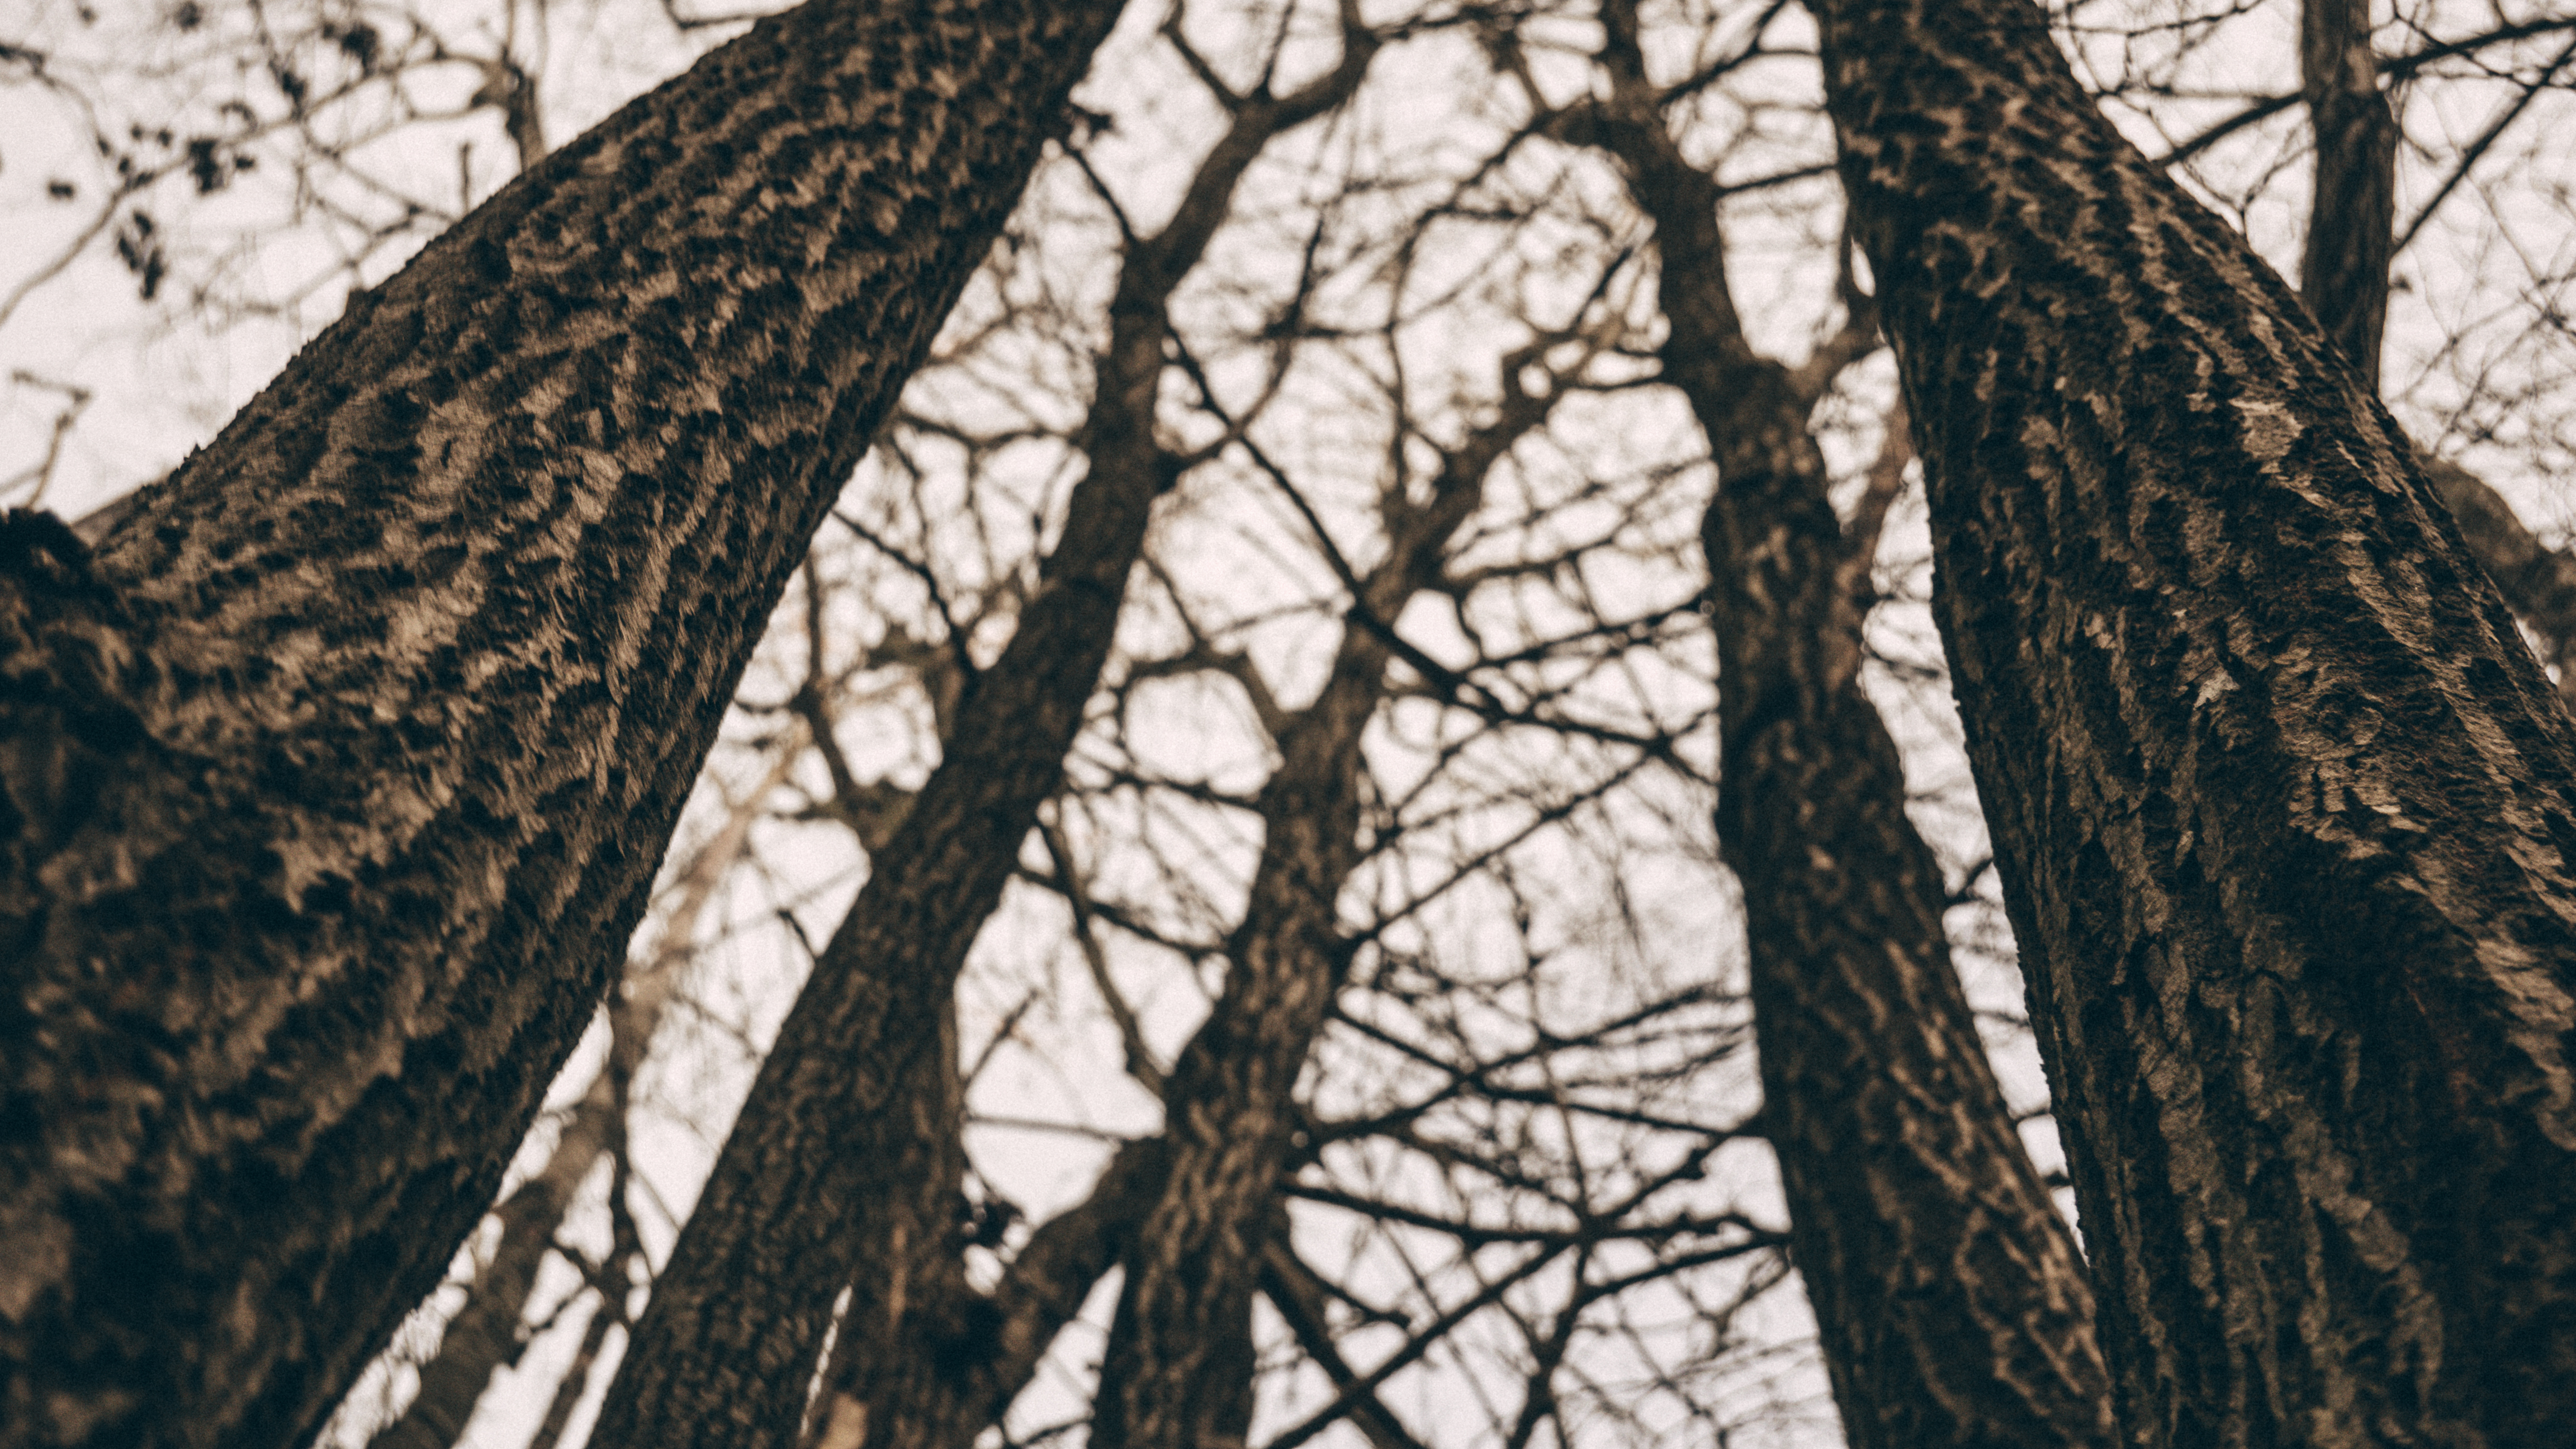
landscape, tree, nature, branch, snow, winter, texture, leaf, fall, trunk, bark, environment, spring, autumn, season, trees, outdoors, woods, branches, trunks, woody plant, low angle photography